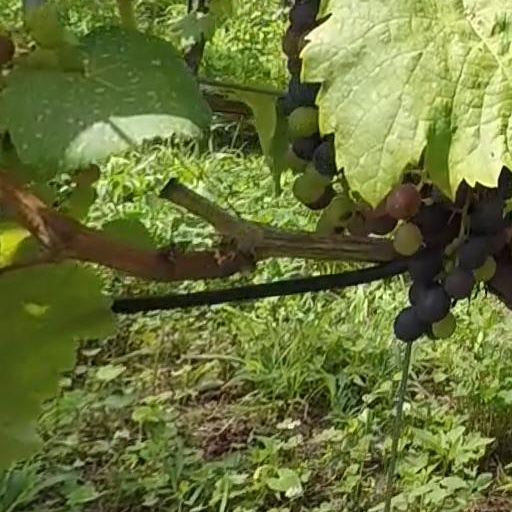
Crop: grape